Self-assembly

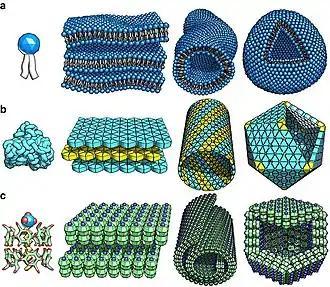
Self-assembly of lipids (a), proteins (b), and (c) SDS-cyclodextrin complexes. SDS is a surfactant with a hydrocarbon tail (yellow) and a SO head (blue and red), while cyclodextrin is a saccharide ring (green C and red O atoms).

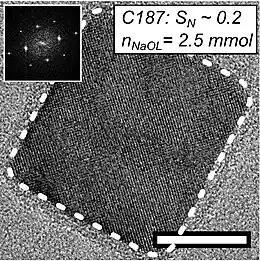
Transmission electron microscopy image of an iron oxide nanoparticle. Regularly arranged dots within the dashed border are columns of Fe atoms. Left inset is the corresponding electron diffraction pattern. Scale bar: 10 nm.

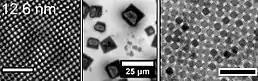
Iron oxide nanoparticles can be dispersed in an organic solvent (toluene). Upon its evaporation, they may self-assemble (left and right panels) into micron-sized mesocrystals (center) or multilayers (right). Each dot in the left image is a traditional "atomic" crystal shown in the image above. Scale bars: 100 nm (left), 25 μm (center), 50 nm (right).

Self-assembly is a process in which a disordered system of pre-existing components forms an organized structure or pattern as a consequence of specific, local interactions among the components themselves, without external direction. When the constitutive components are molecules, the process is termed molecular self-assembly.